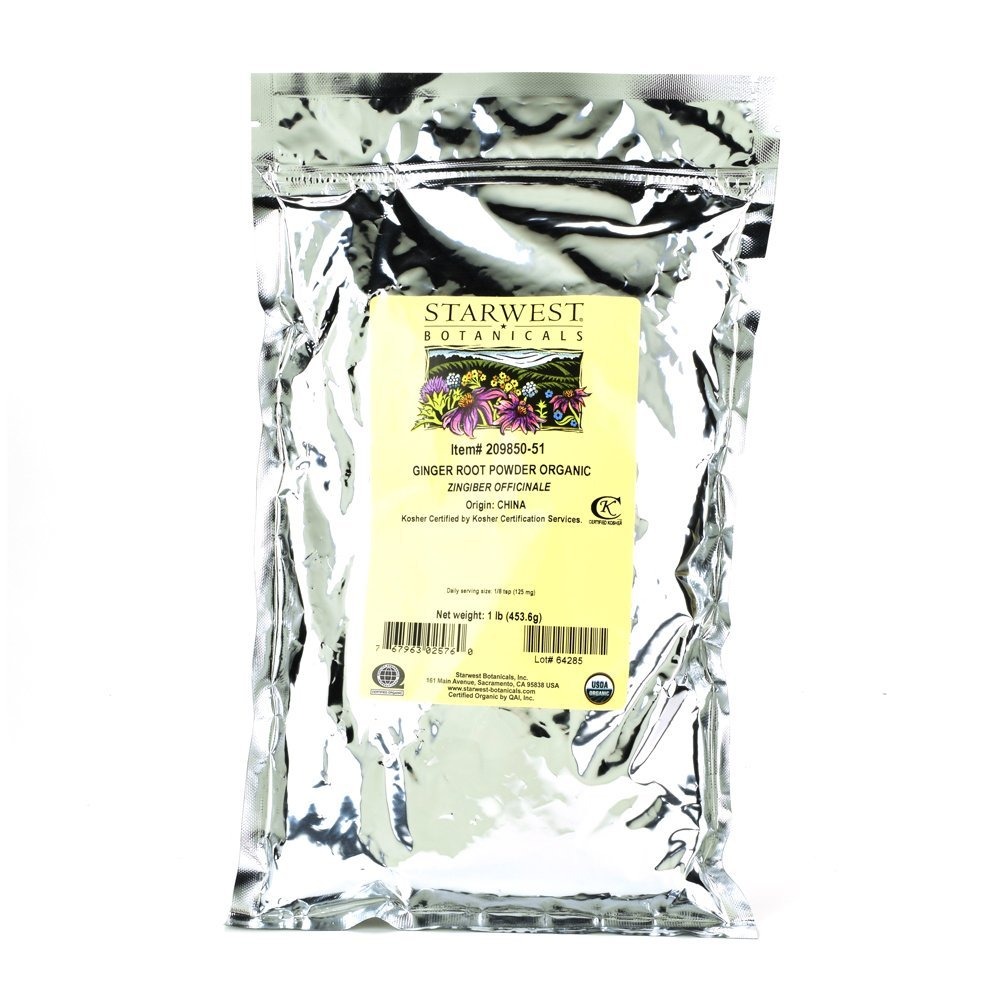
Item Name: Starwest Botanicals Organic Ginger Root Powder, 1 Pound (Pack of 2)
Bullet Point 1: Latin/Botanical Name: Zingiber officinale
Bullet Point 2: Origin: China
Bullet Point 3: Certified Organic by QAI - In accordance with the USDA National Organic Program Guidelines
Bullet Point 4: Kosher Certified by Kosher Certification Services
Bullet Point 5: cGMP Compliant (current Good Manufacturing Practices)
Product Description: Two packs of 1 lb Organic Ginger Root Powder, packaged in a resealable mylar bag.
Value: 32.0
Unit: Ounce

Price: 23.99